Melnikov distance

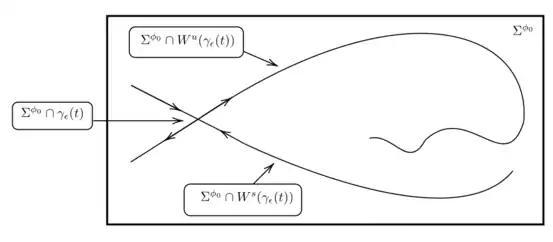

Consider the following cross-section of the phase space formula_61 then formula_62 and formula_63 are the trajectories of the